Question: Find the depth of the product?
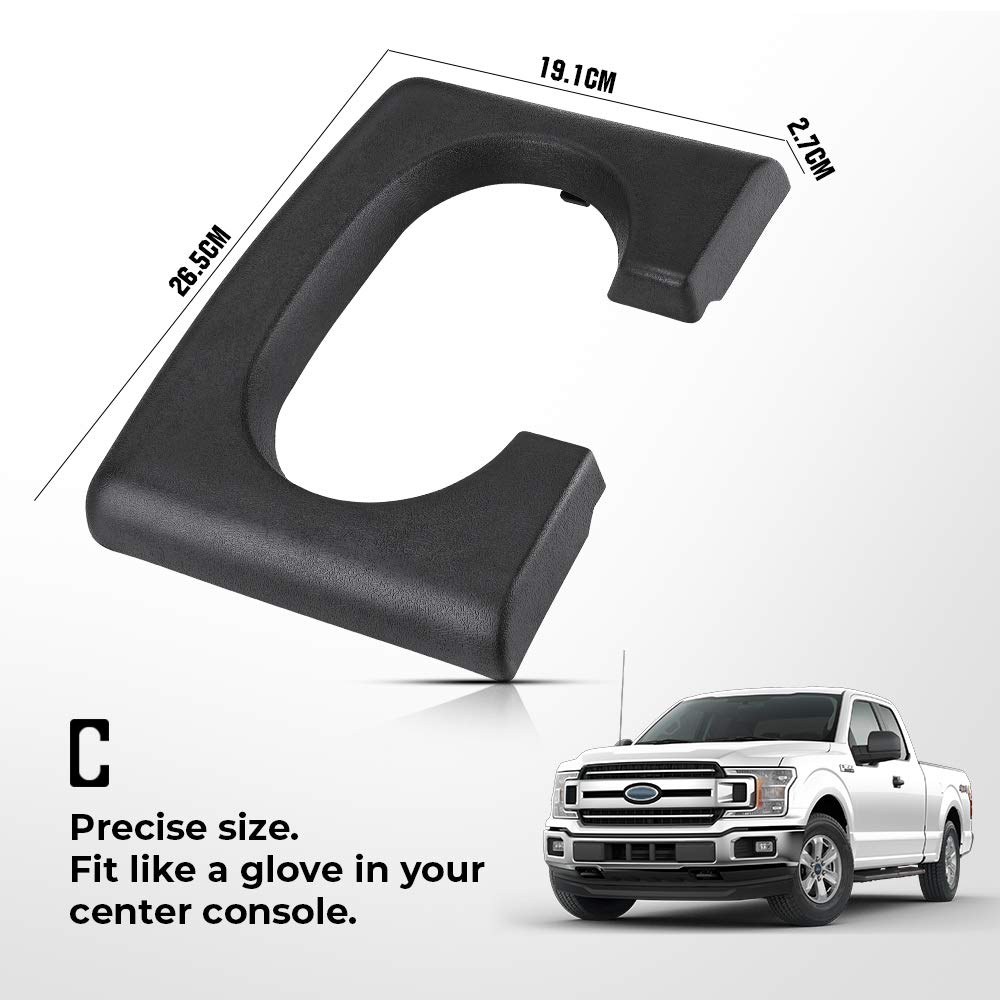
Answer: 26.5 centimetre